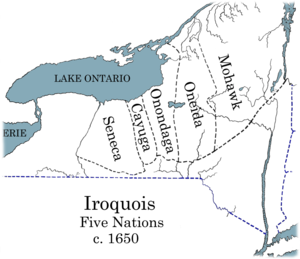
Irokeserføderationen
De 5 oprindelige folkeslag i Irokeserføderationen.
Irokeserføderationen er én af de oprindelige folkegrupper i Nordamerika. De levede i den vestlige del af staten New York, da europæerne begyndte at kolonisere landet. I dag har de områder i Ontario, Quebec og New York.